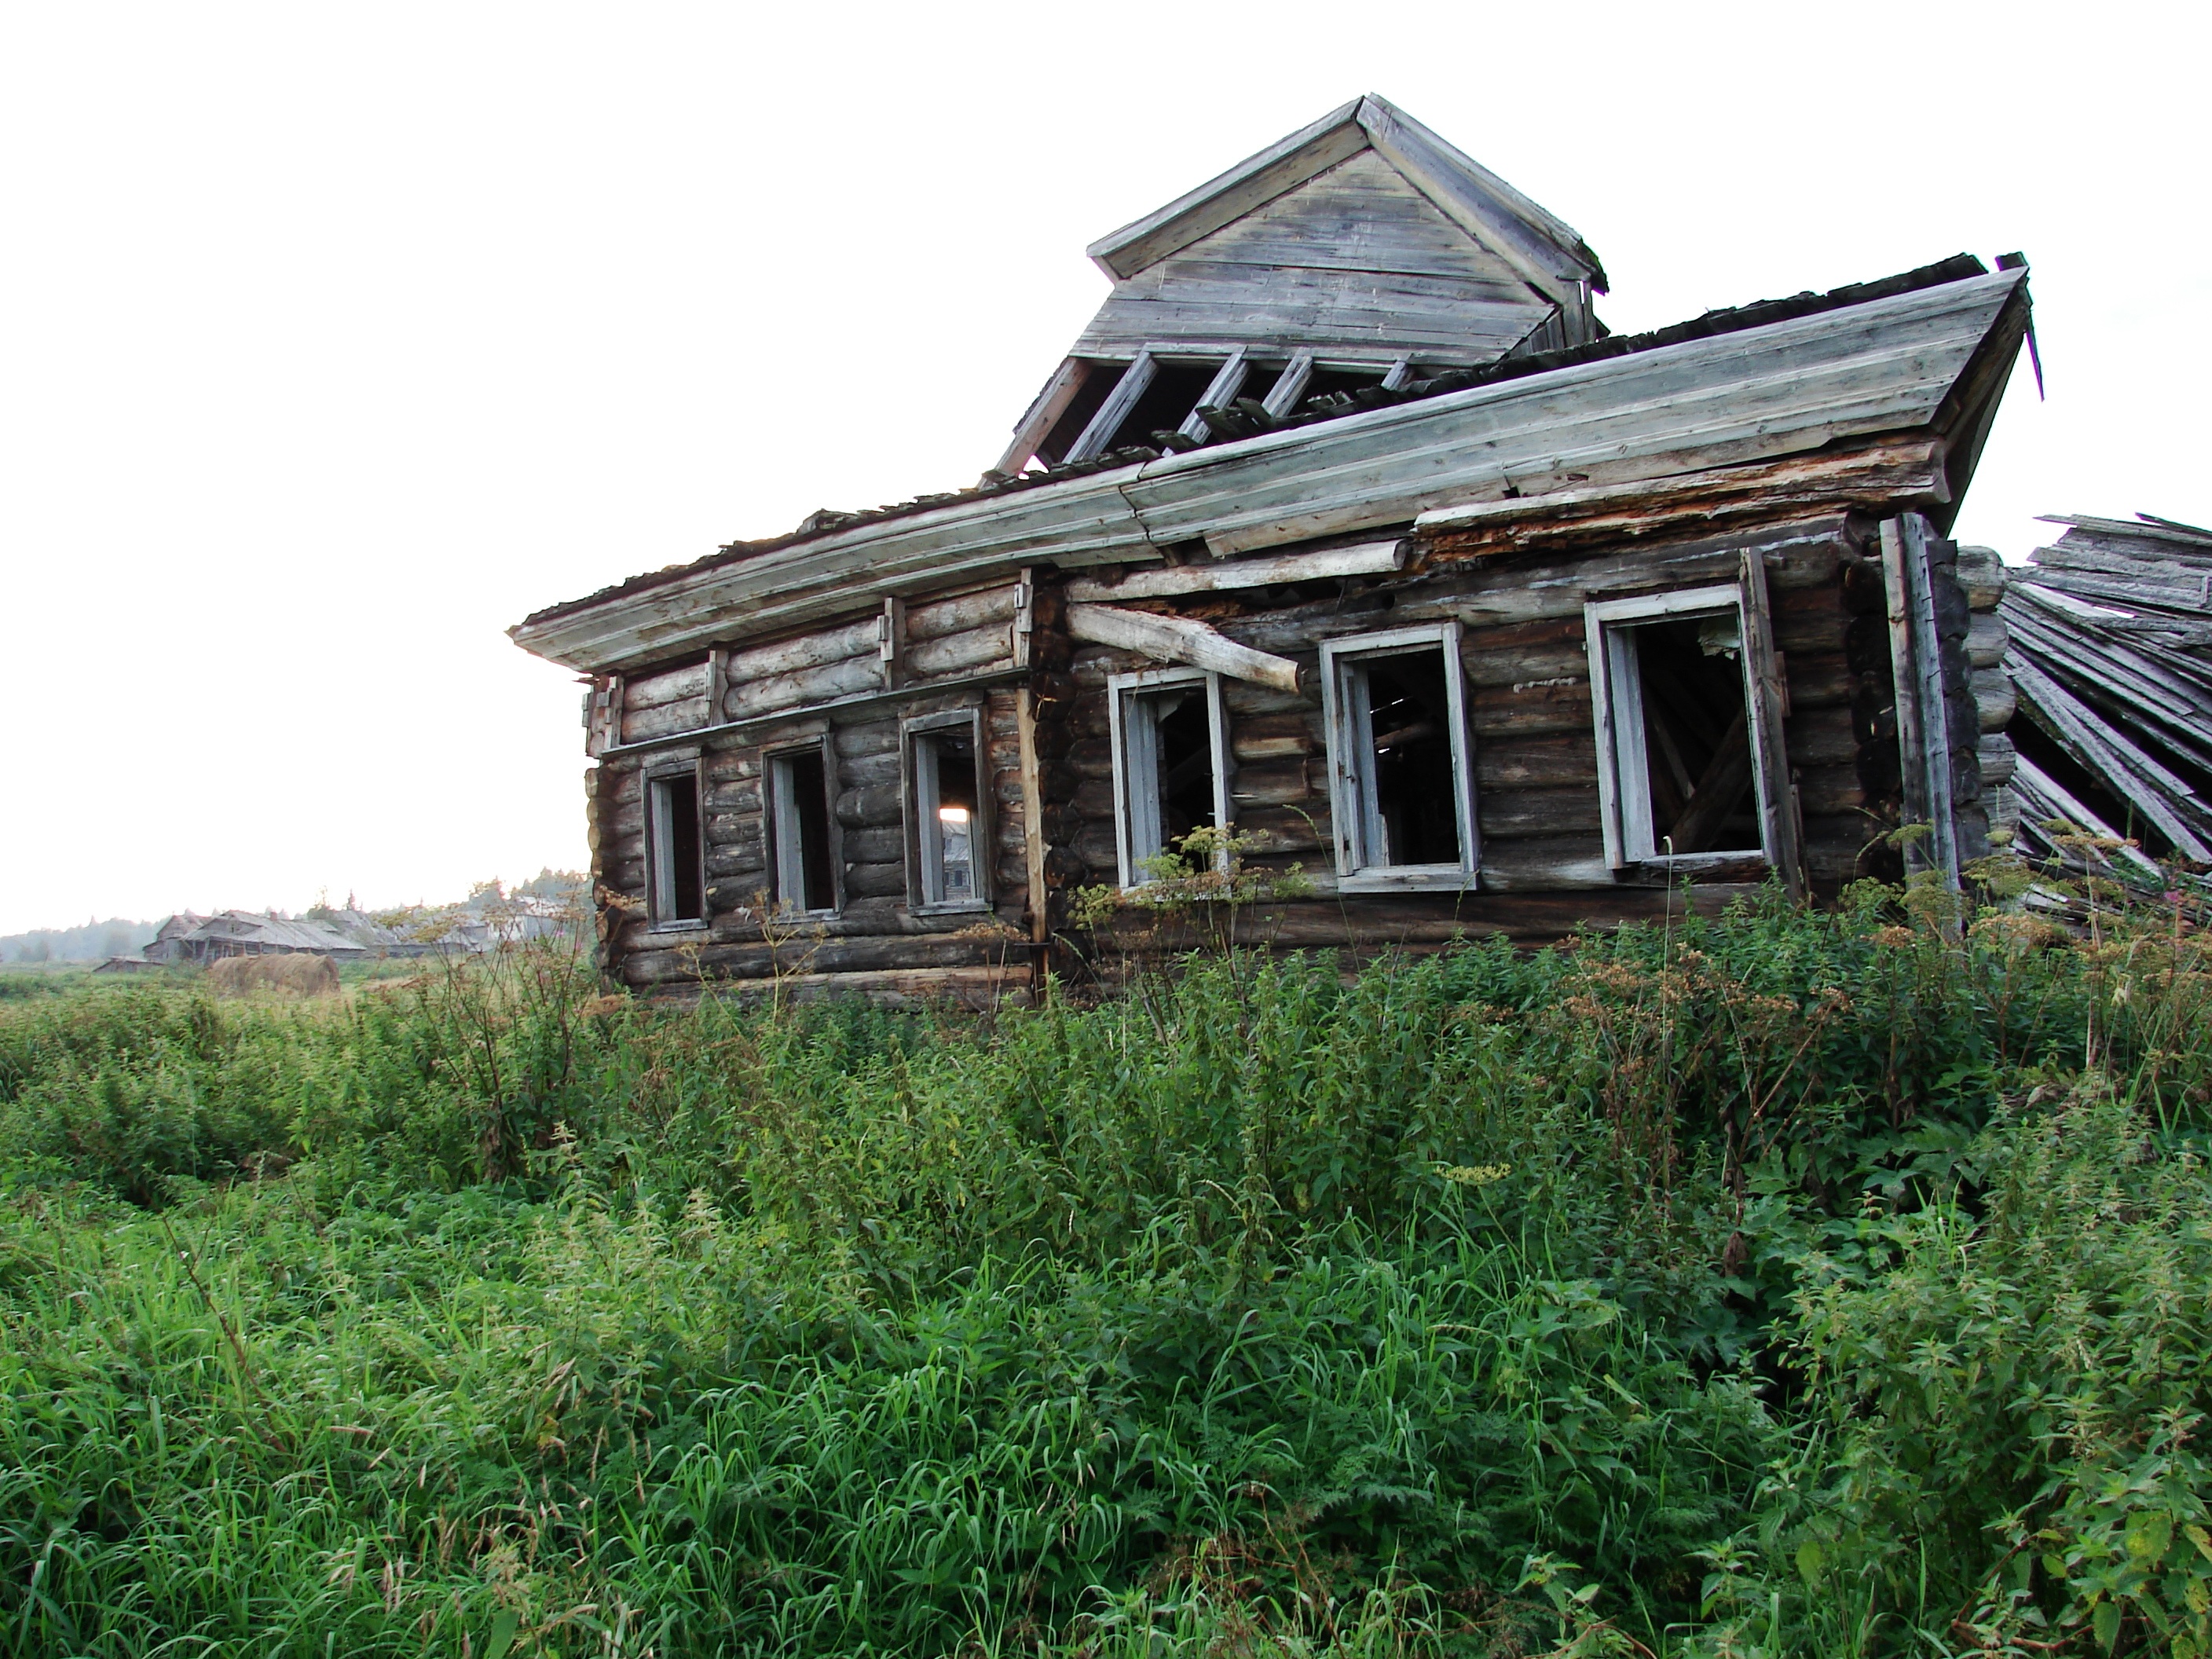
wood, countryside, mansion, house, roof, building, home, hut, village, shack, cottage, property, old house, farmhouse, estate, log cabin, siding, real estate, residential area, the abandoned, outdoor structure